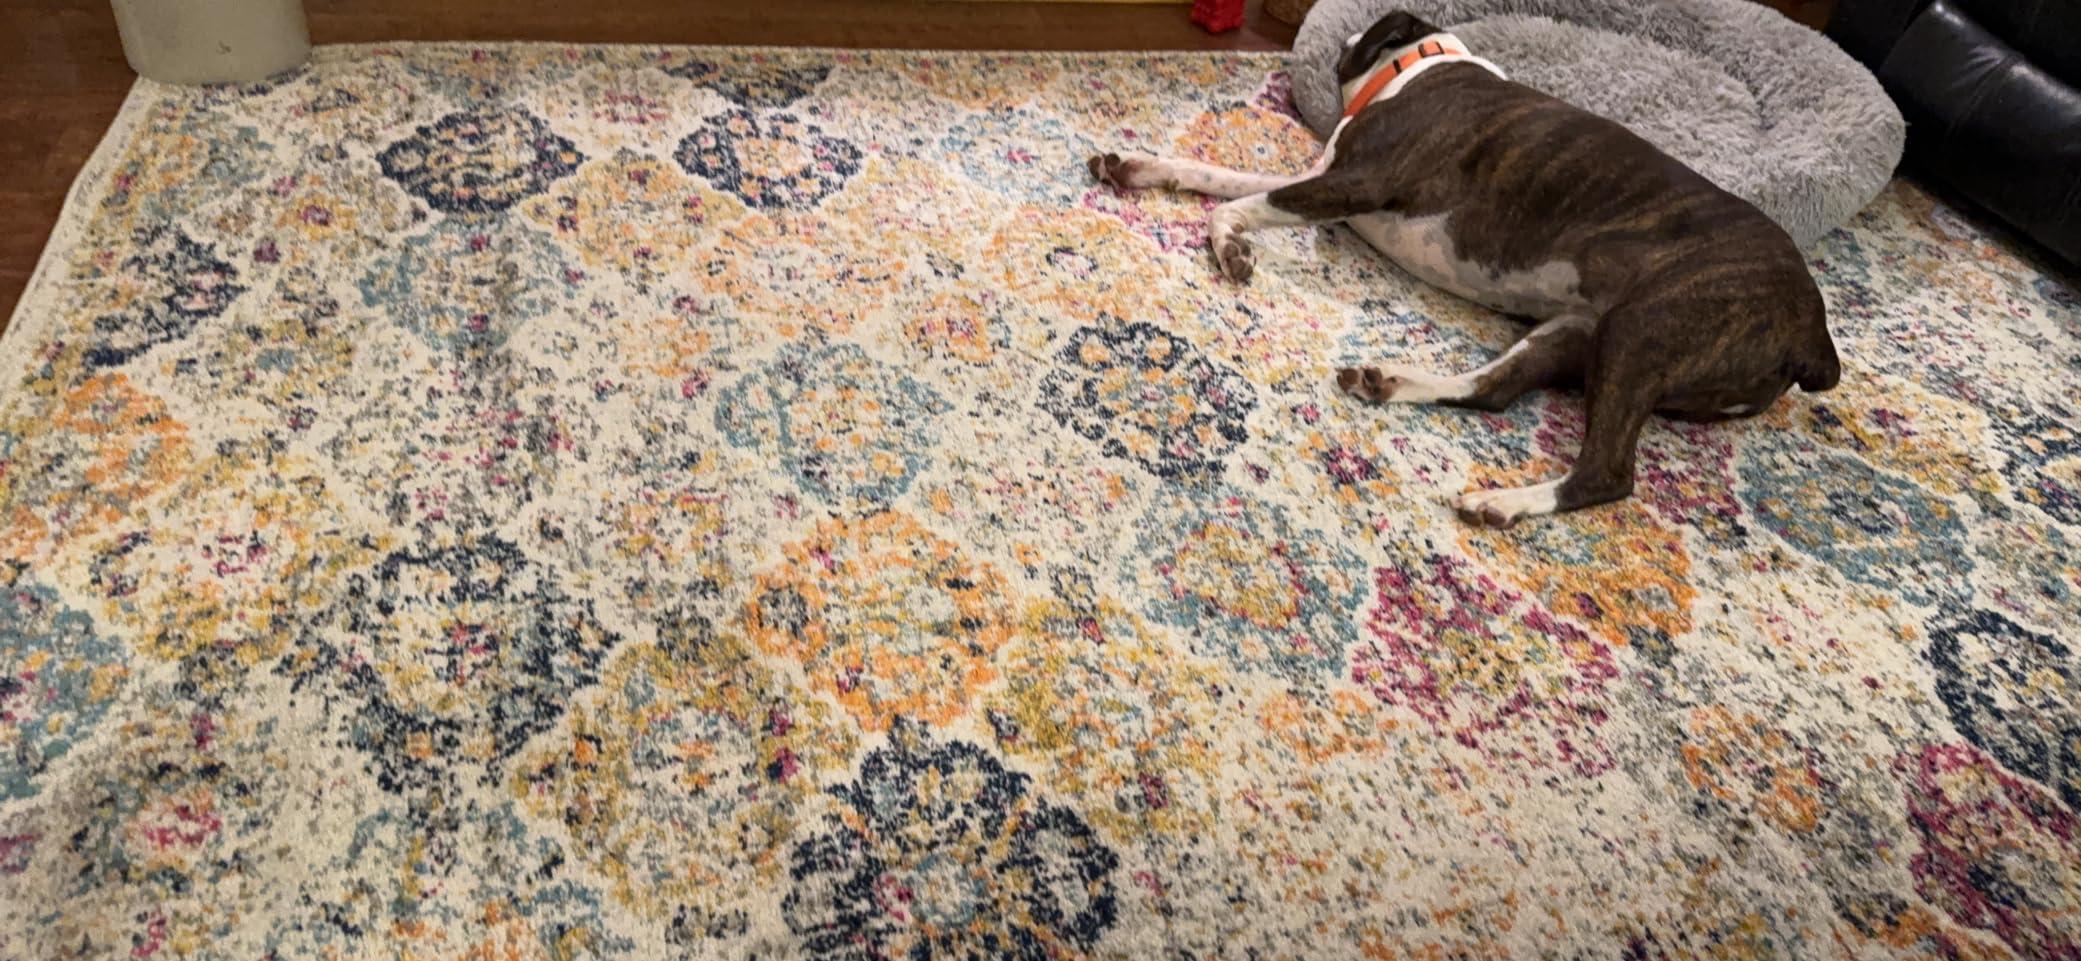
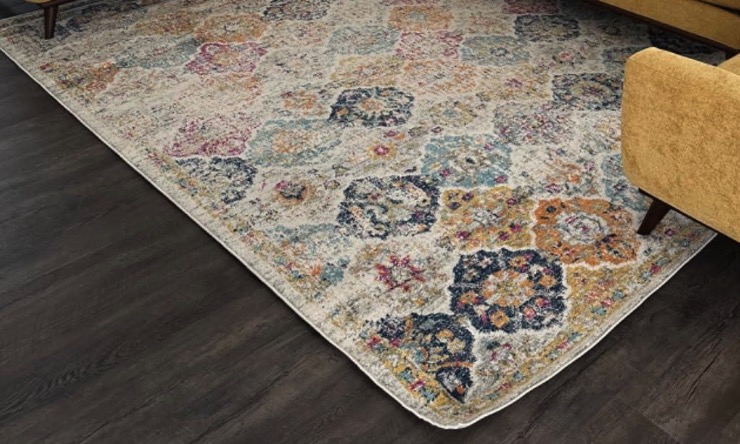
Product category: misc
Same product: yes